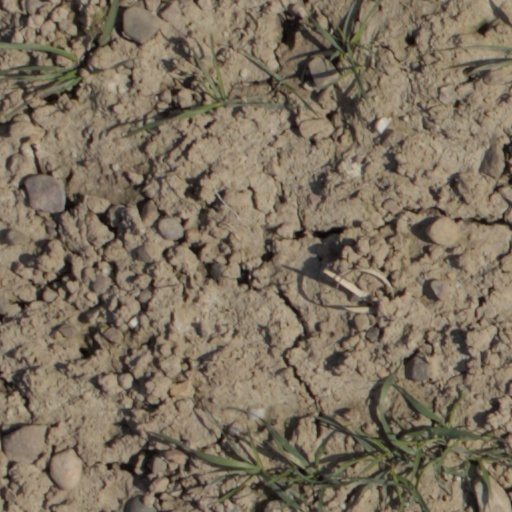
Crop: wheat